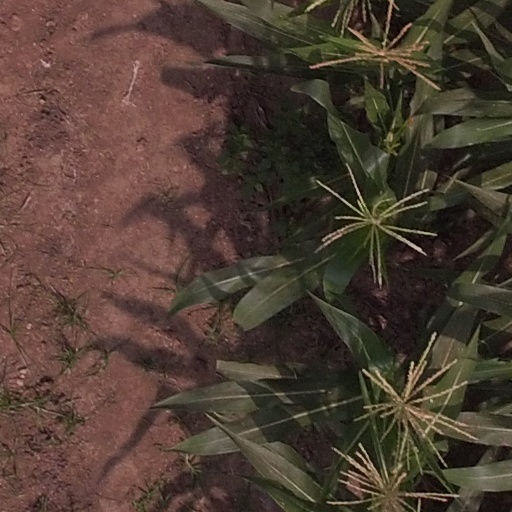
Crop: maize; corn